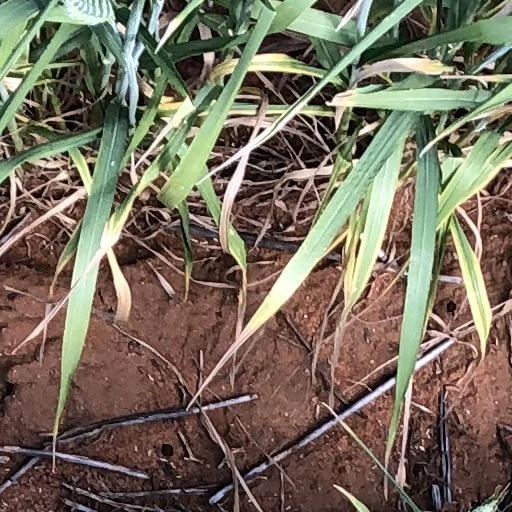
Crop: wheat